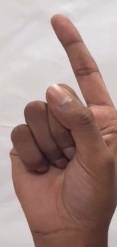
ASL sign: Z